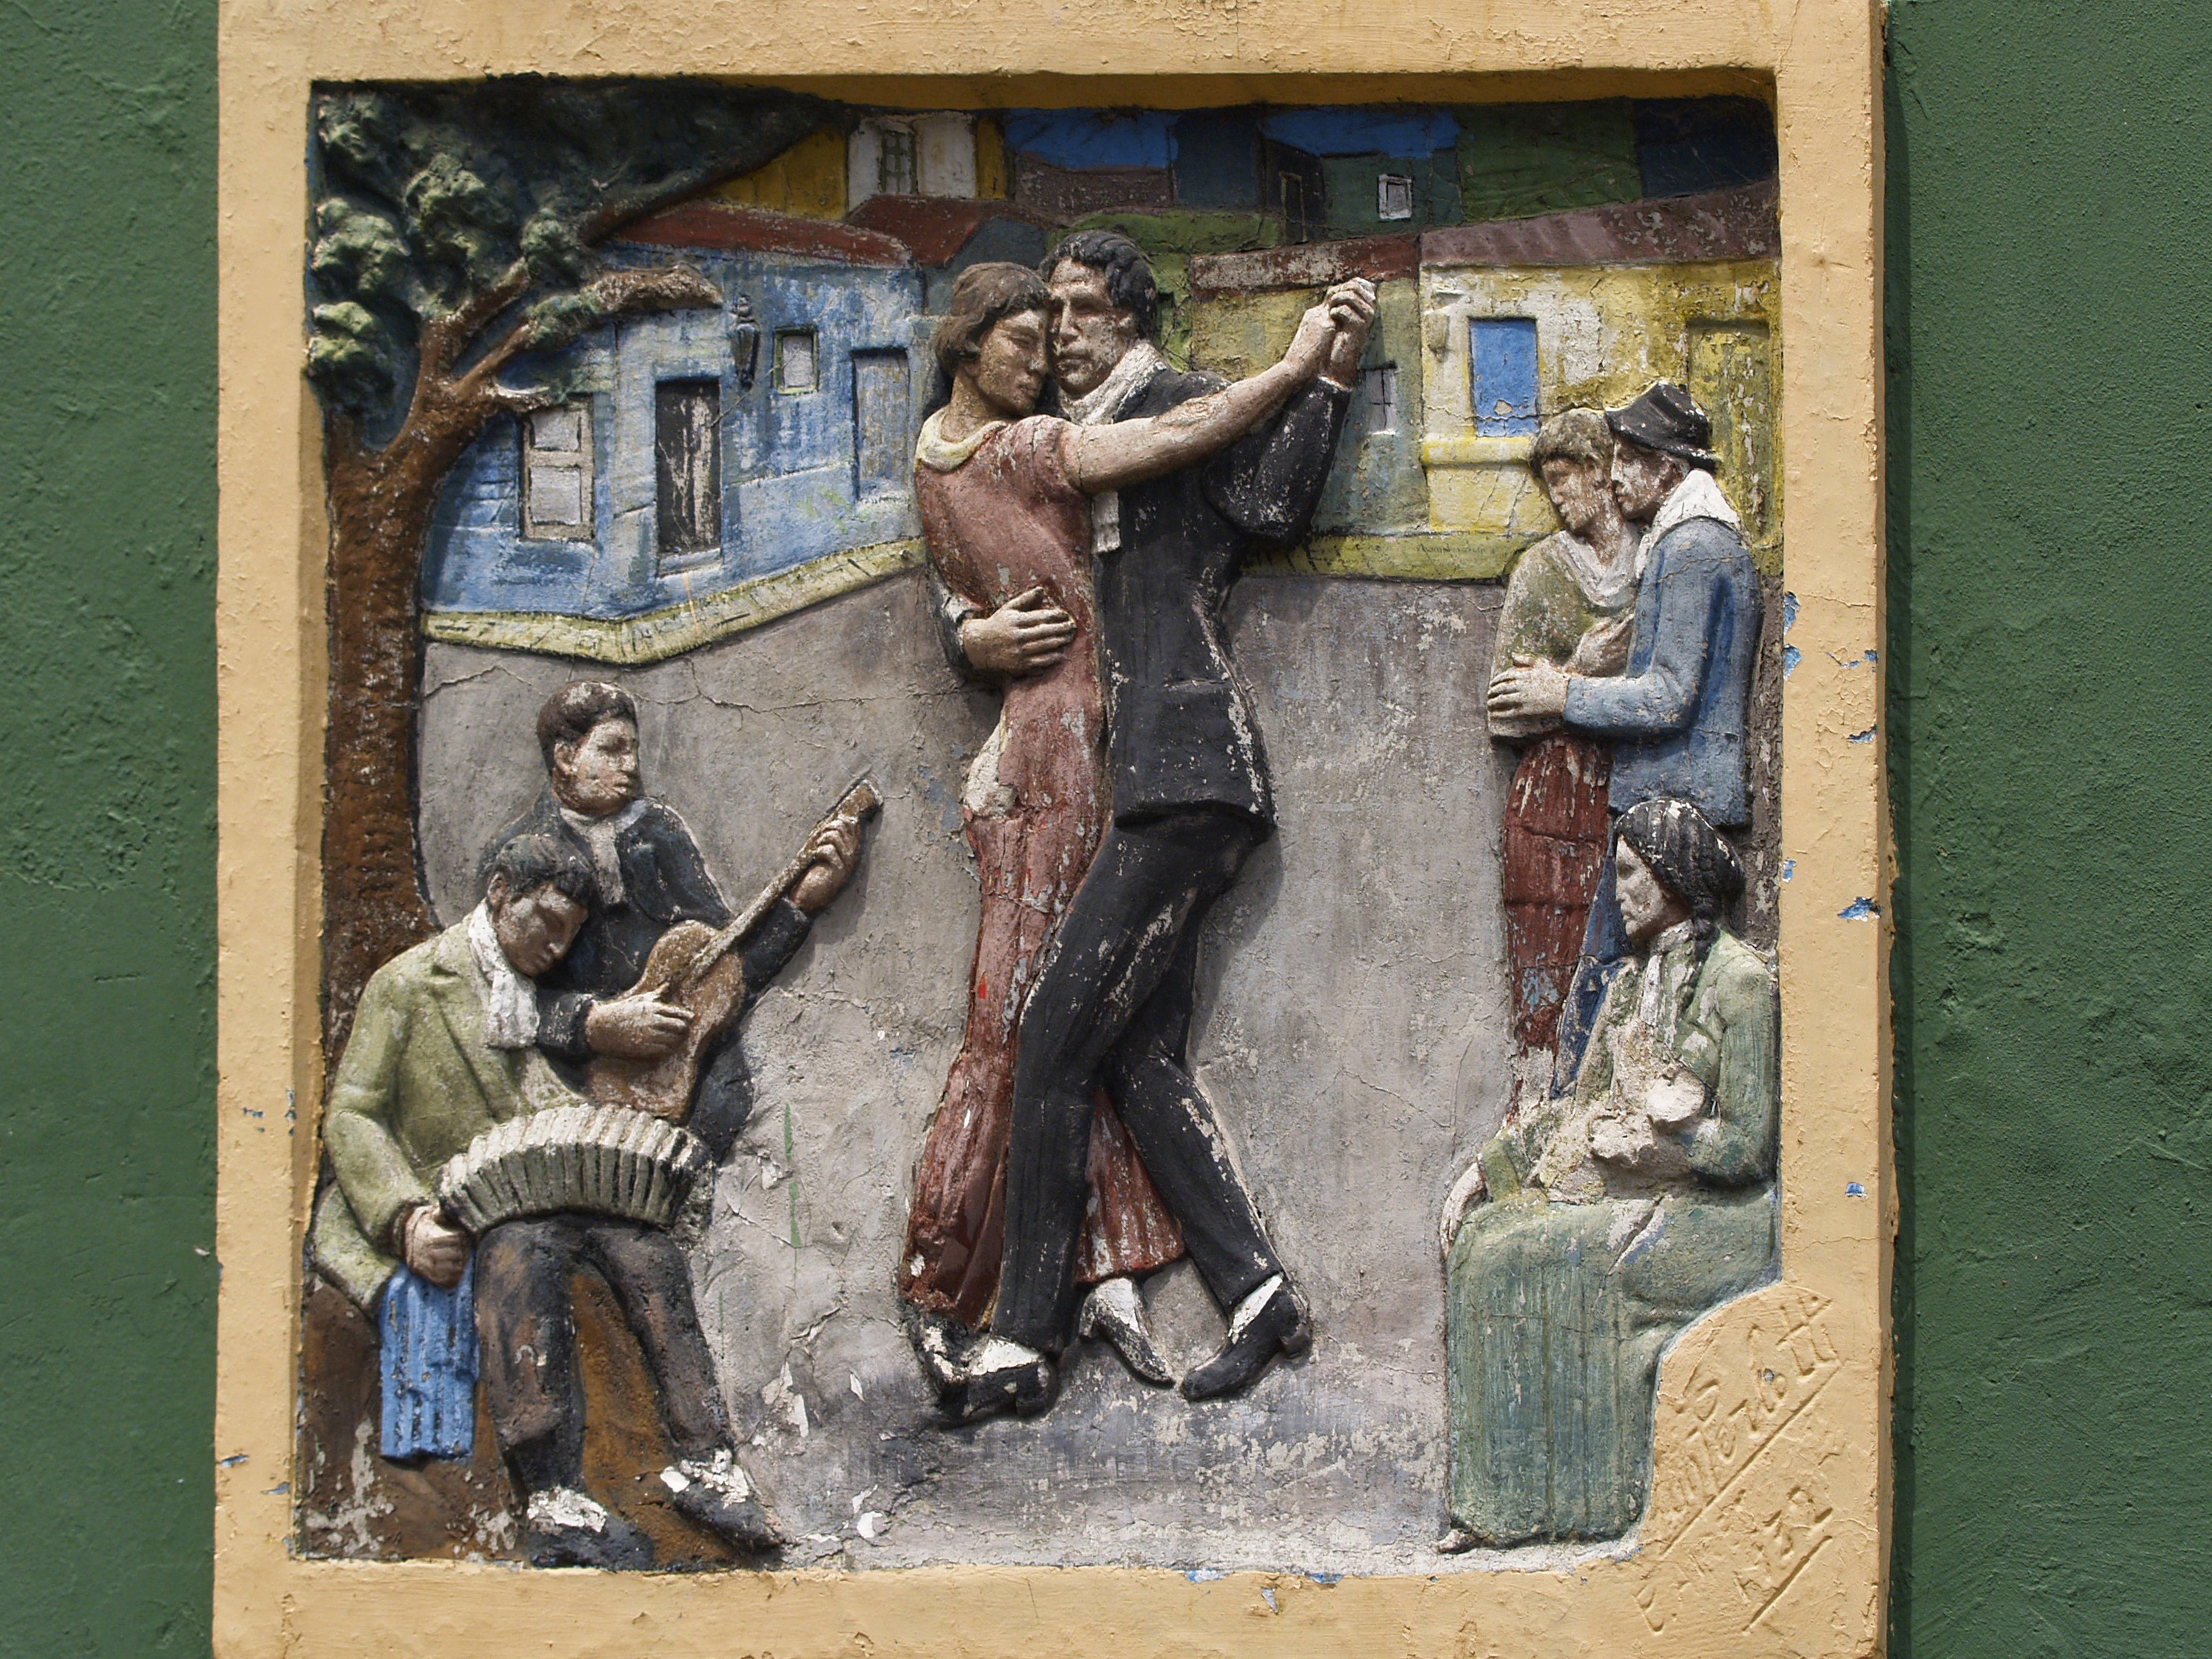
structure, old, wall, painting, art, picture, mural, heritage, relief, modern art, ancient history